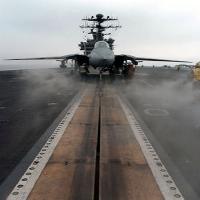
Weather: cloudy or overcast